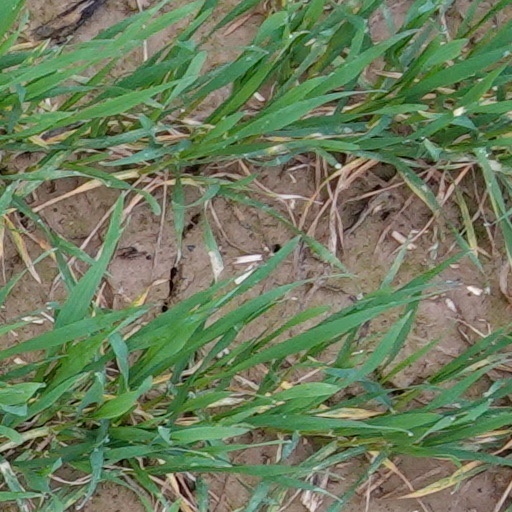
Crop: wheat